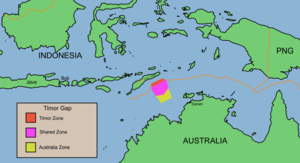
Le Traité de la mer de Timor, officiellement Traité de la mer de Timor entre le Gouvernement du Timor oriental et le Gouvernement de l'Australie, est un traité bilatéral signé entre l'Australie et le Timor oriental à Dili le 20 mai 2002, jour de l'indépendance du Timor oriental. Il régit l'exploration de pétrole commune par les deux pays d'une partie de la mer du Timor, le Timor Gap. Les signataires du traité sont le Premier ministre australien d'alors, John Howard, et son homologue est-timorais, Mari Alkatiri.
« Timor Gap » est le nom souvent utilisé pour faire référence à une zone de la mer de Timor entre le Timor oriental, l'Indonésie et l'Australie. Cette zone est restée sans souveraineté définie lors de la négociation des frontières maritimes entre l'Australie et l'Indonésie en 1972, car le Portugal à qui appartenait encore la partie orientale de Timor avait refusé de participer aux négociations.